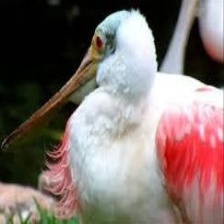
Species: ROSEATE SPOONBILL
Scientific name: PLATALEA AJAJA
ImageNet parent category: spoonbill